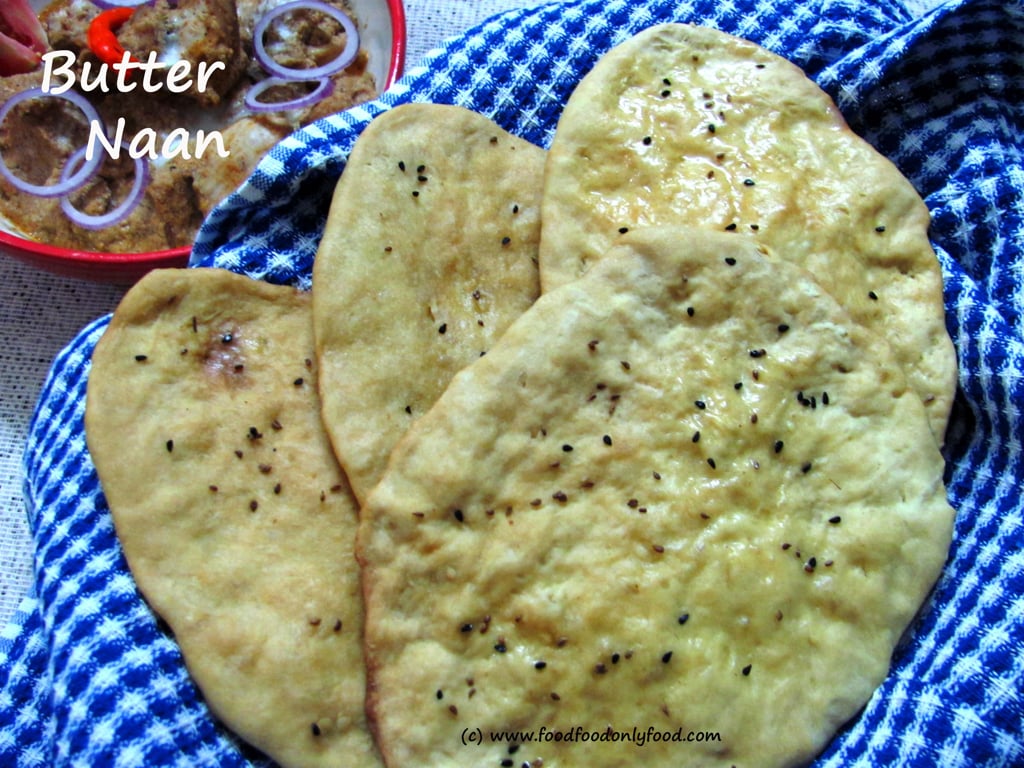
Dish: butter_naan